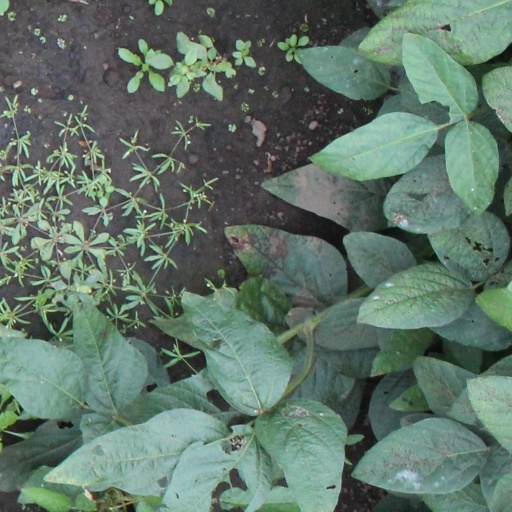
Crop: soybean